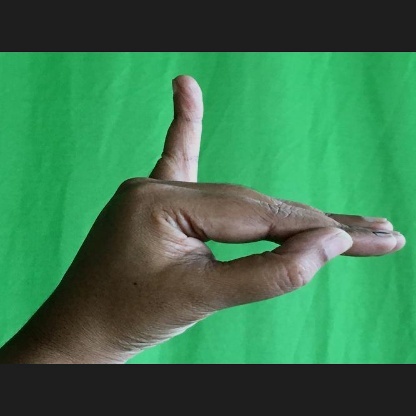
Mudra: Hamsapaksha